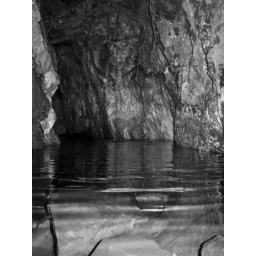
clear water in the cave